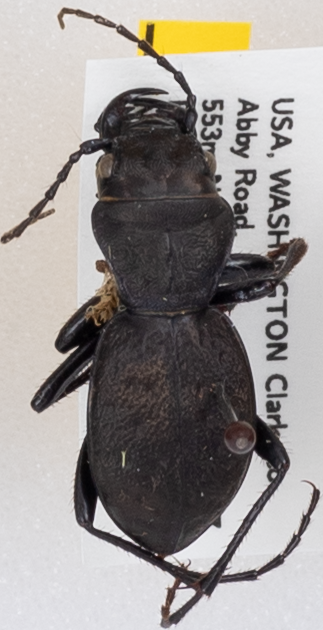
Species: Omus dejeanii
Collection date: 2019-05-14
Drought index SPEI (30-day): -2.09
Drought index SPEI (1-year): -2.09
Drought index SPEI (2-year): -2.09